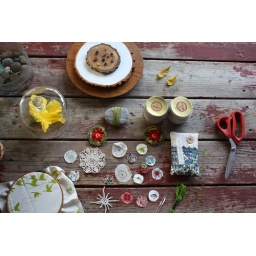
repeat in red : the making of a missing pieces stone